Patrick Peyton

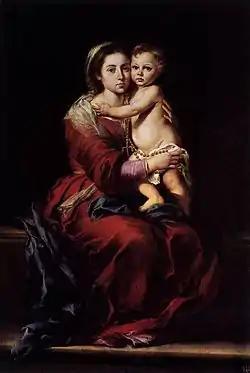
Peyton hosted several televised shows abroad promoting the Rosary, where an image of Bartolomé Esteban Murillo's painting of the Our Lady of the Rosary was always present in the background. Oil on canvas. Museo del Prado.

In October 1938, during Peyton's second year of theology at Catholic University of America, he was diagnosed with tuberculosis. He was transferred back to Notre Dame. Father Cornelius Hagerty was influential in this stage of Peyton's life, encouraging the young seminarian to seek the Blessed Virgin Mary's help. The doctors discovered that the patches in his lungs disappeared.